S3 Savage

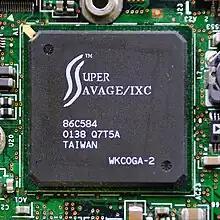
SuperSavage IXC

As a result of being sold to VIA in 2001, development of discrete Savage graphics cards was eventually discontinued. The dominant GPU market share once held by S3, now fell primarily to NVIDIA with its GeForce line, and ATI's Radeon series. Savage hardware designs migrated into integrated motherboard graphics. In this respect at least, S3's economical use of transistors proved highly advantageous. For example, the Savage 4 design became part of an identical integrated GPU in the Twister chipset.